Neublans-Abergement

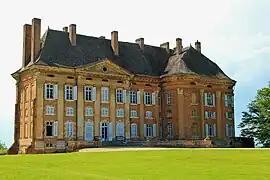
The chateau in Neublans

Neublans-Abergement is a commune in the Jura department in Bourgogne-Franche-Comté in eastern France.